Modern history of Wales

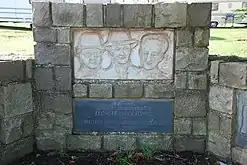
The Burning of the Bombing School Trio Memorial

Plaid Cymru was formed in 1925 but initially its growth was slow and it gained few votes at parliamentary elections. In 1936 an RAF training camp and aerodrome at Penyberth near Pwllheli was burnt by three members of Plaid Cymru – Saunders Lewis, Lewis Valentine, and D. J. Williams. This was a protest not only against the construction of the training camp, known as "the bombing school" but also against the destruction of the historic house of Penyberth to make room for it. This action and the subsequent imprisonment of the three perpetrators considerably raised the profile of Plaid Cymru, at least in the Welsh-speaking areas.